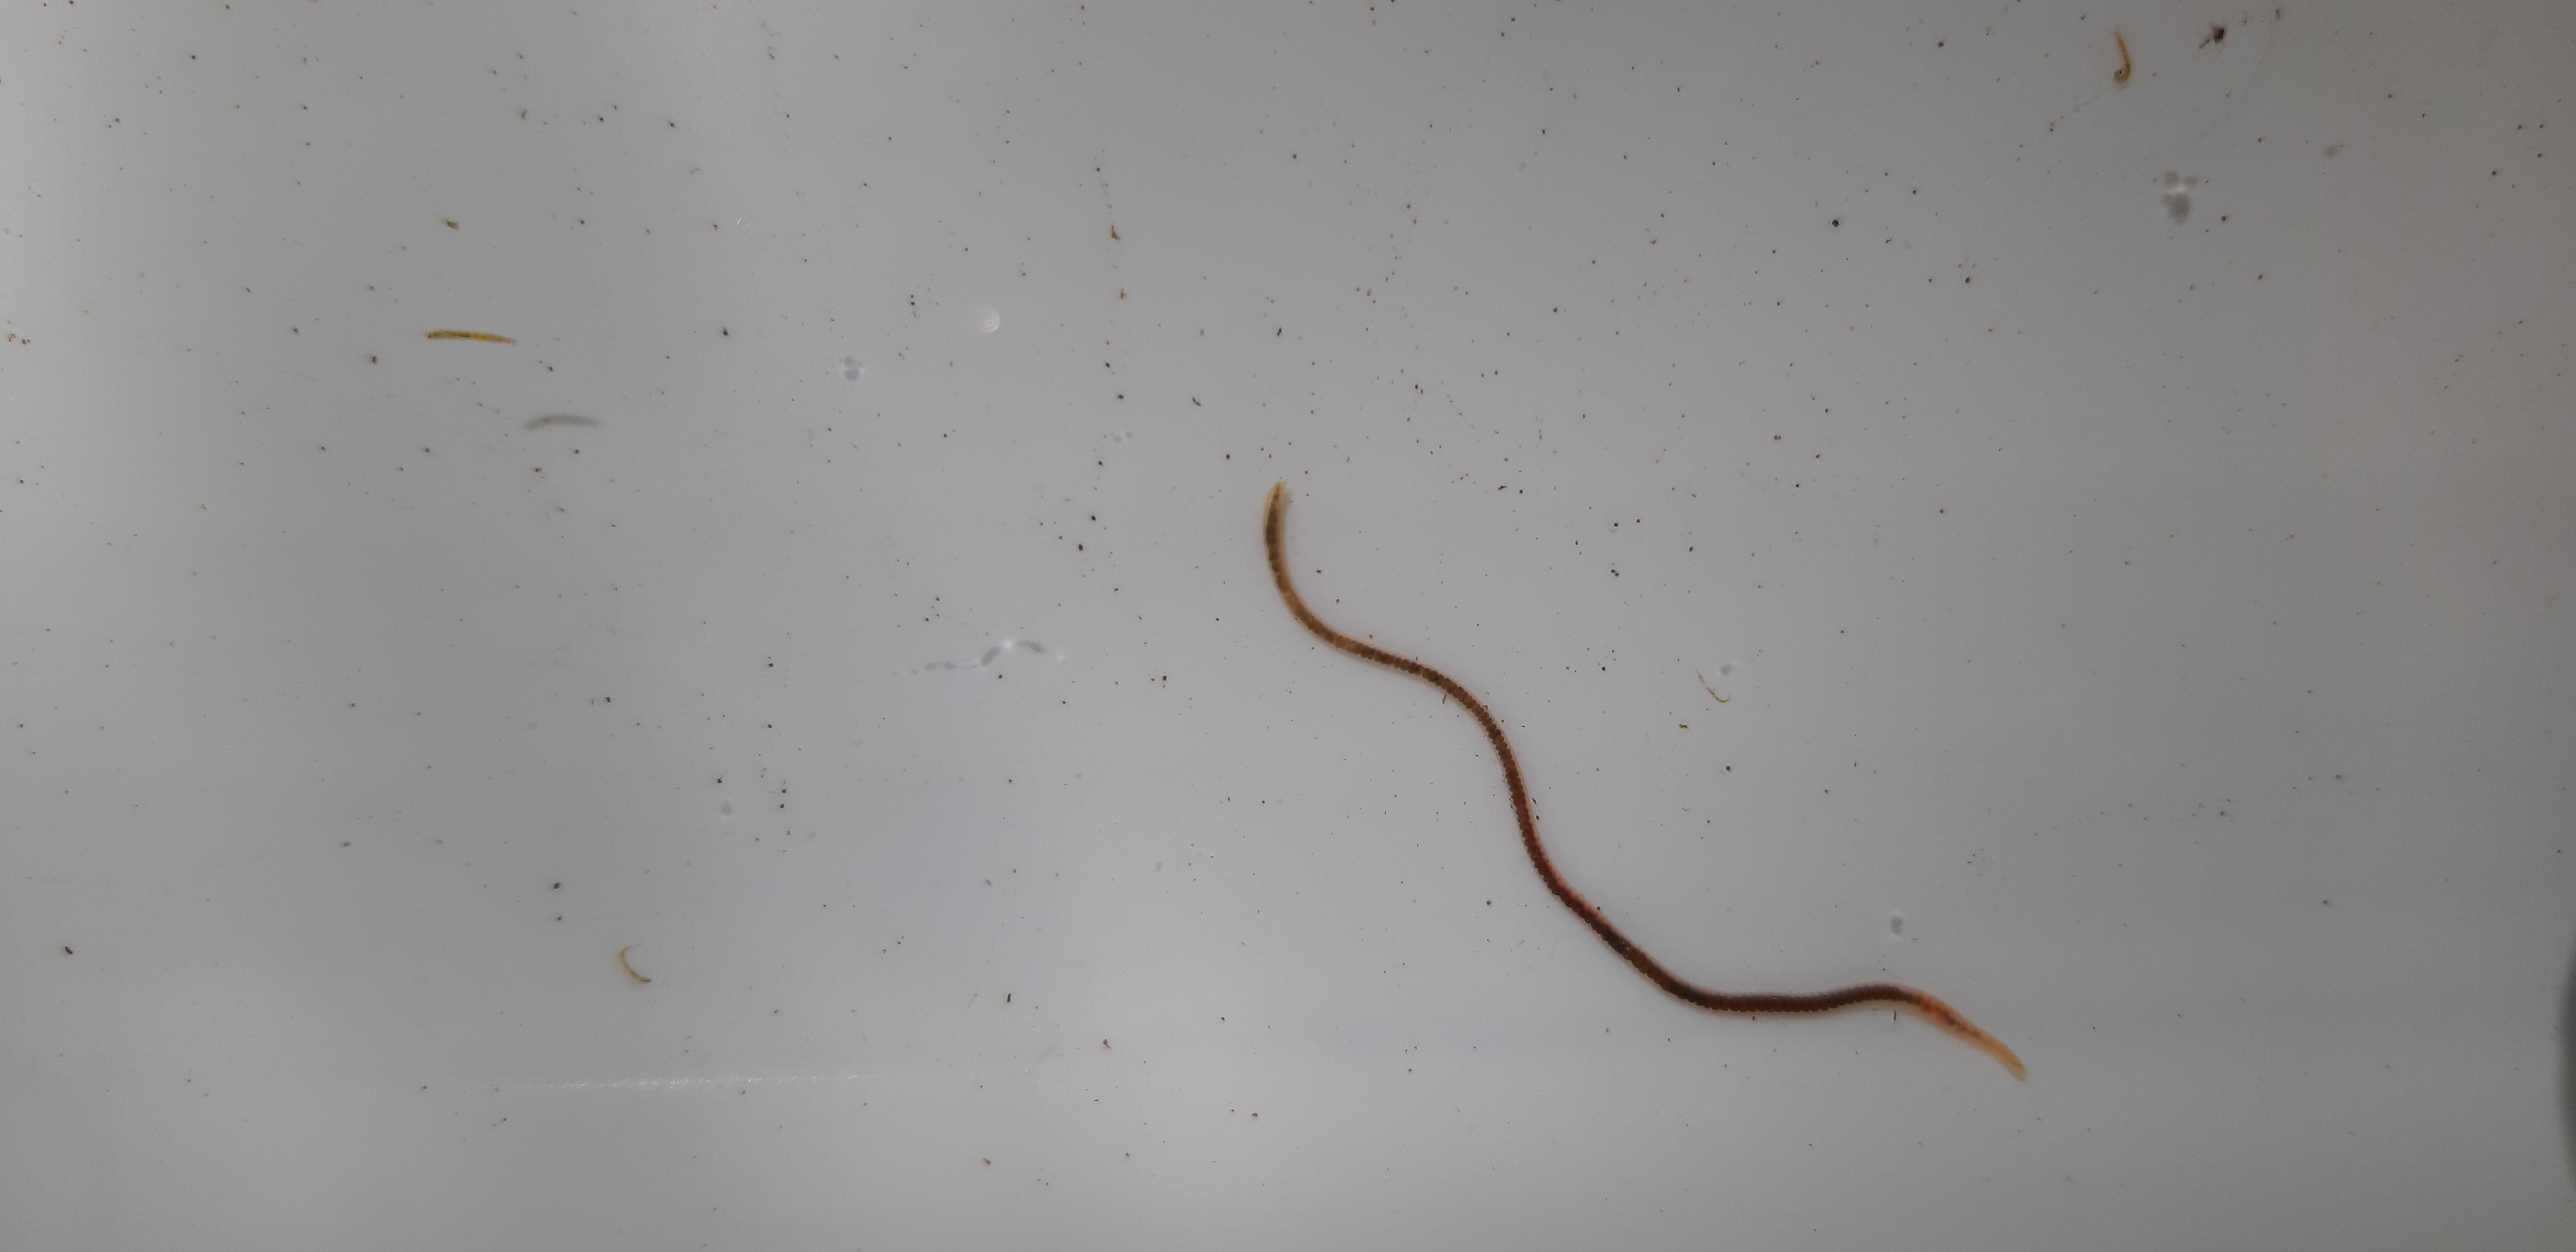
Macroinvertebrate group: worms